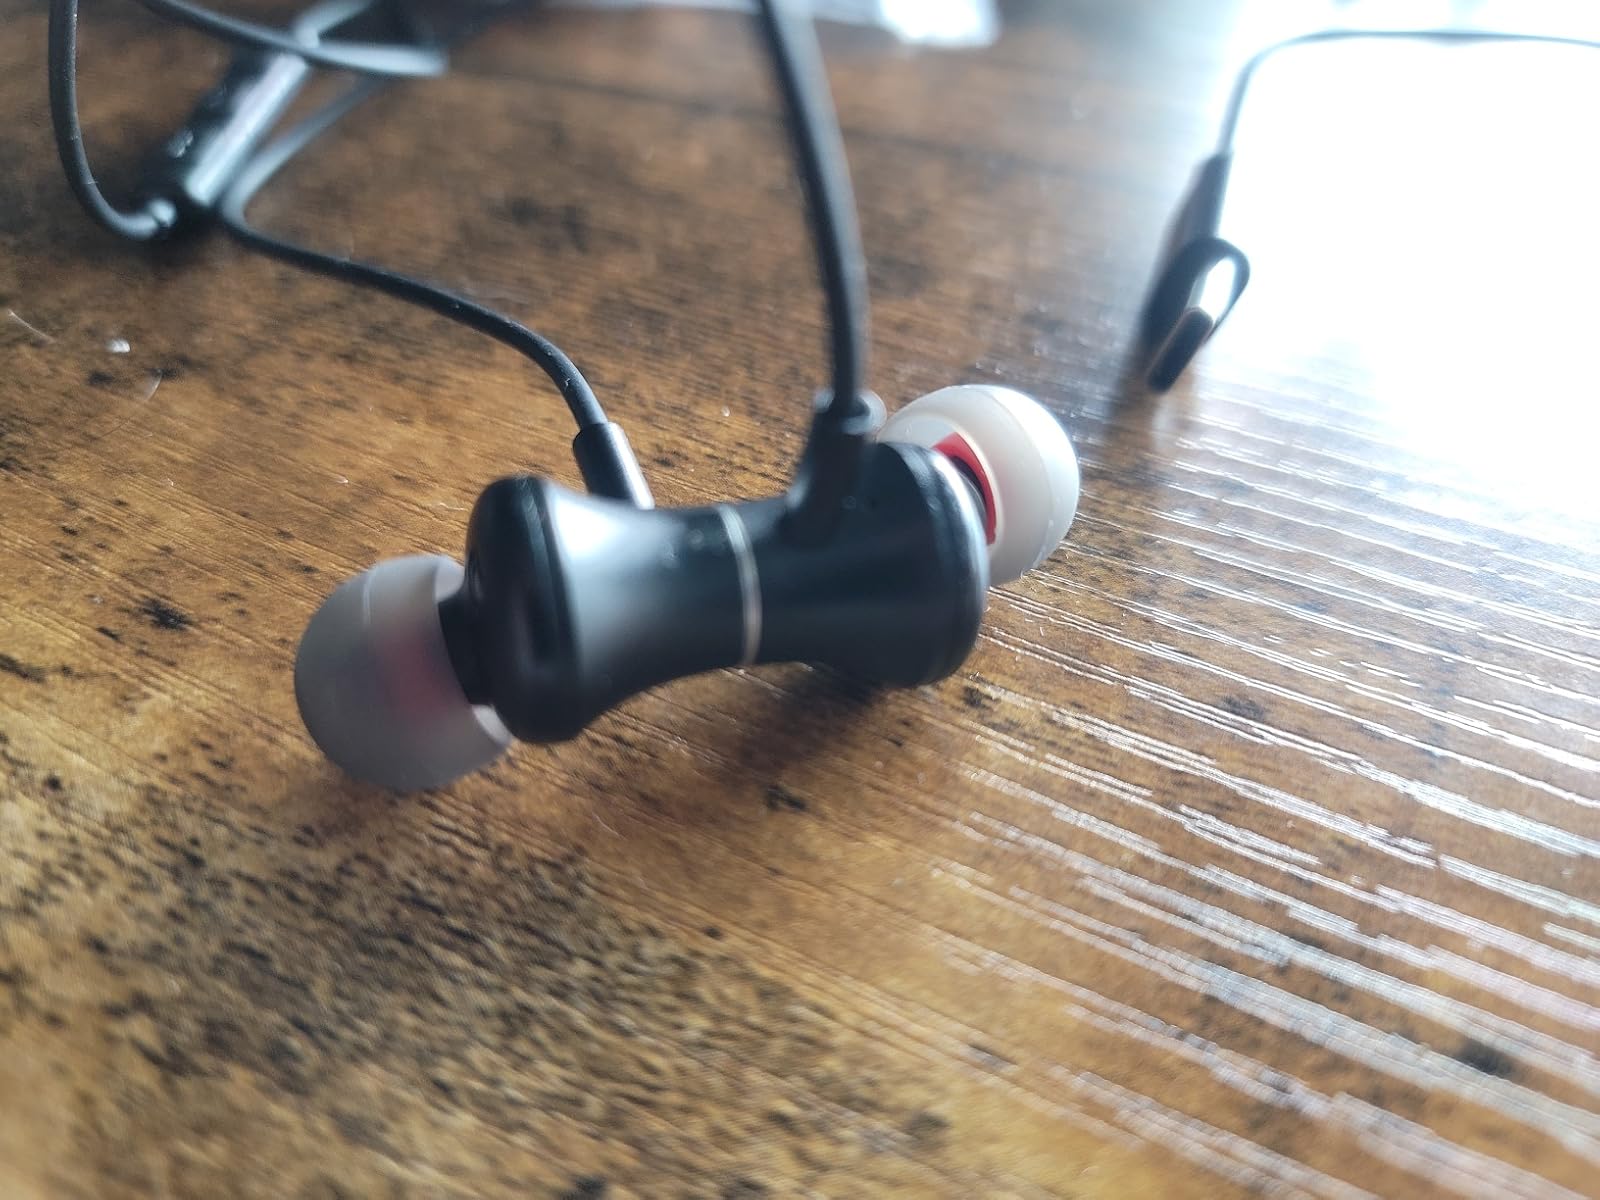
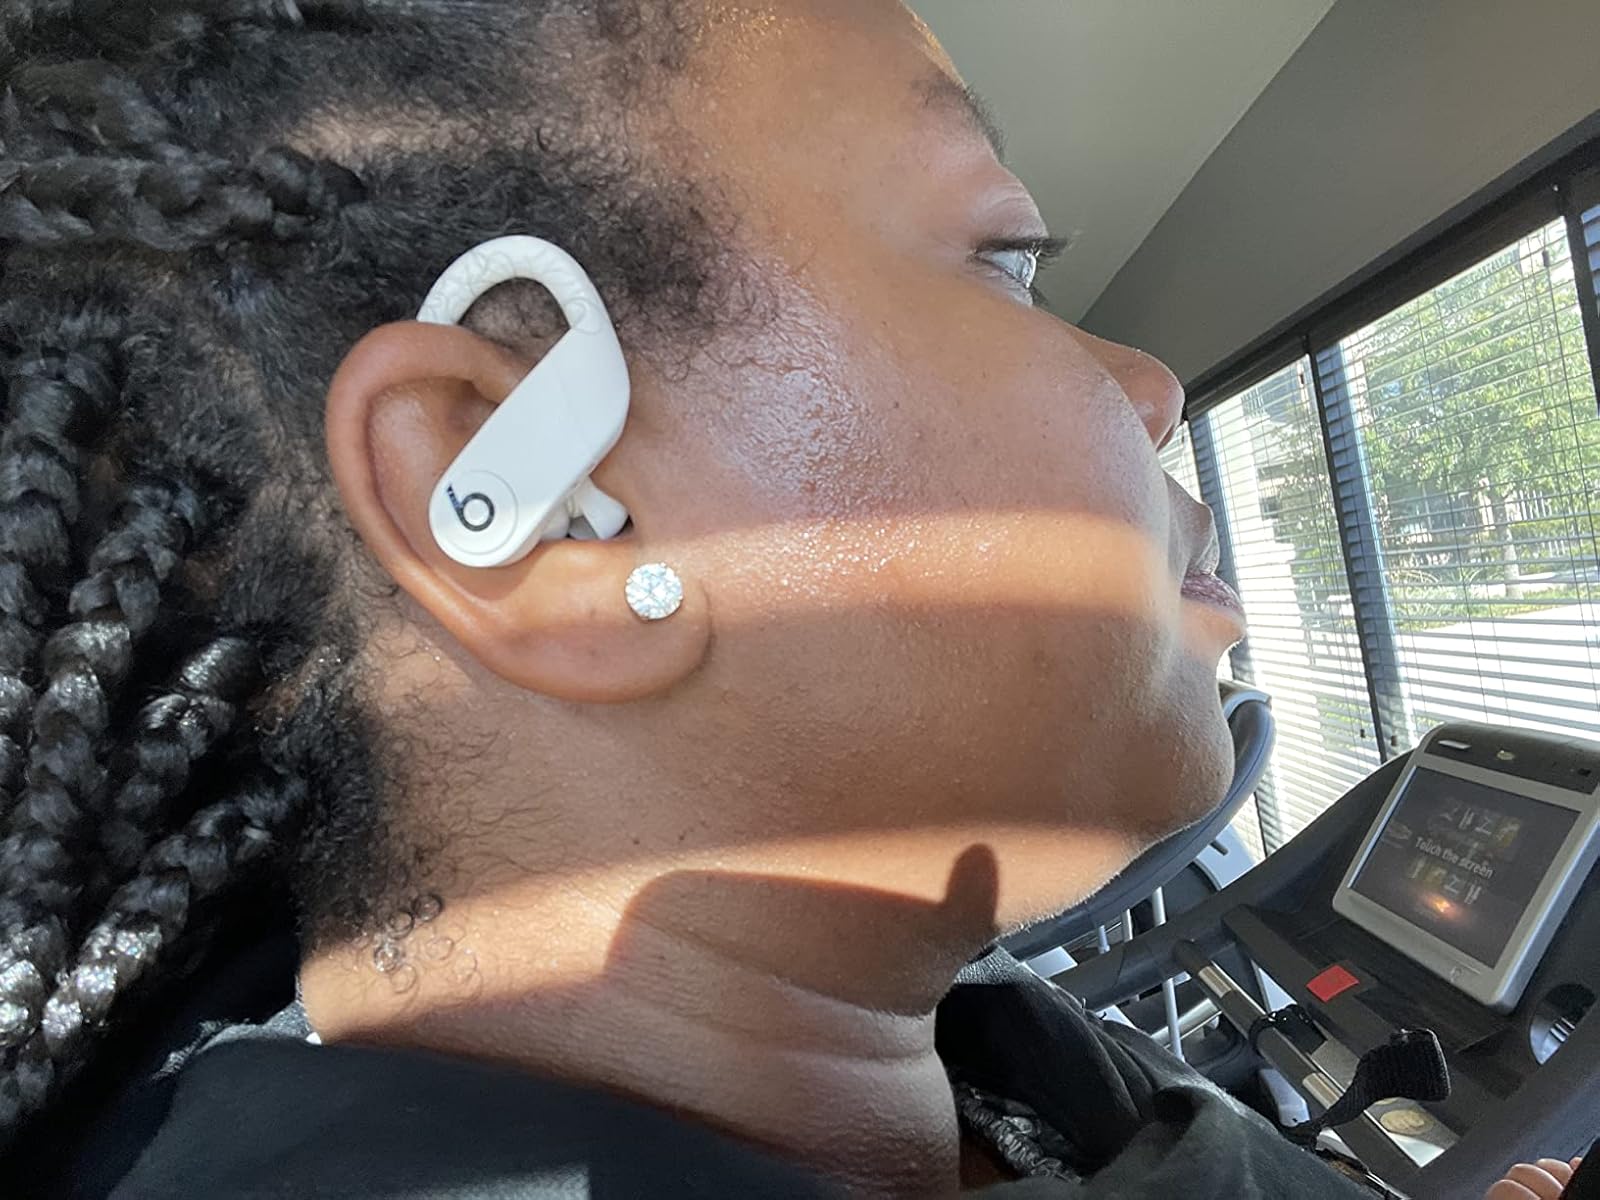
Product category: earbuds
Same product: no